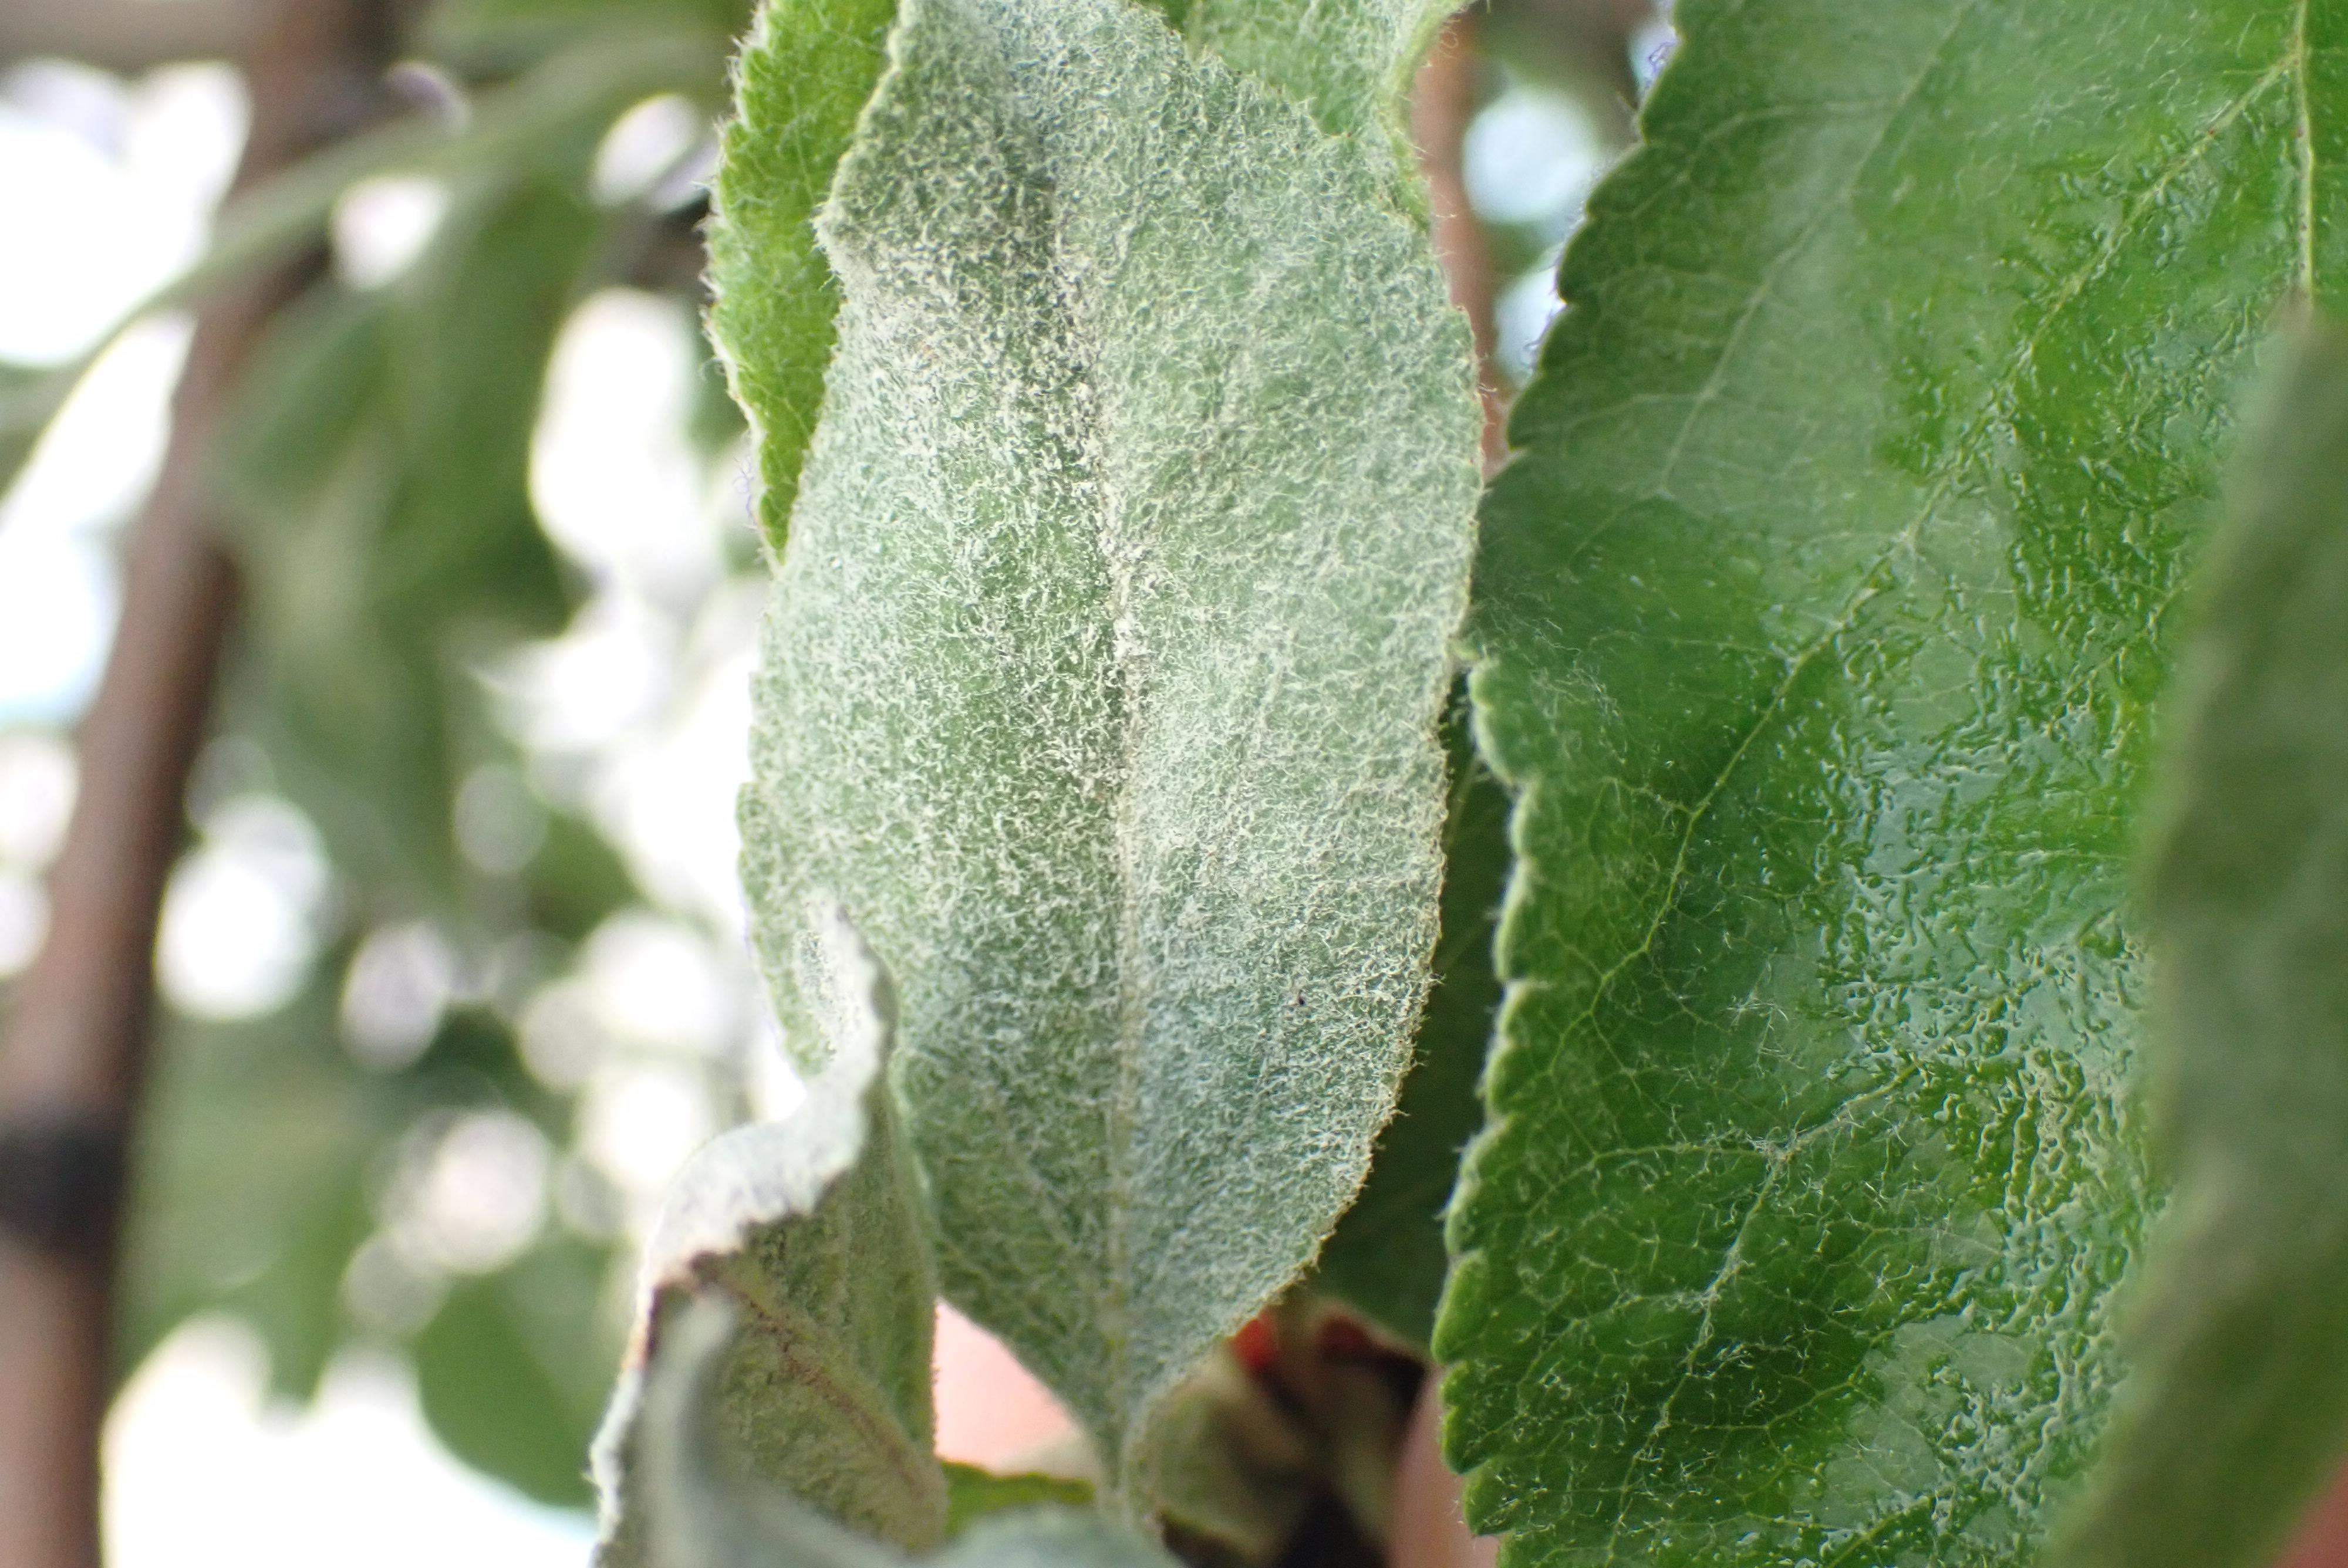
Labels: powdery_mildew